Hindelbank railway station

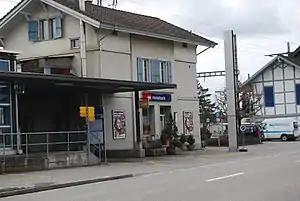
The station building in 2010

Hindelbank railway station is a railway station in the municipality of Hindelbank, in the Swiss canton of Bern. It is an intermediate stop on the standard gauge Olten–Bern line of Swiss Federal Railways.